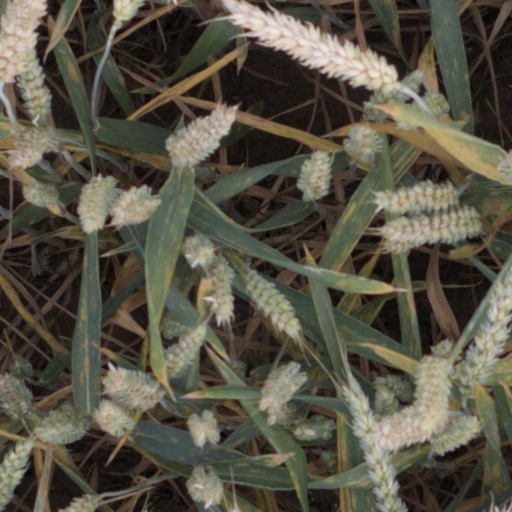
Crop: wheat